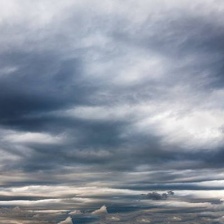
Cloud type: Nimbostratus